Operation Vigorous

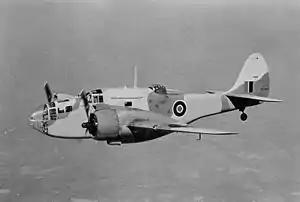

Convoy MW-11a of "Ajax", "City of Edinburgh", "City of Pretoria", "City of Lincoln" and "Elizabeth Bakke" sailed from Haifa and Port Said on 12 June, escorted by the 7th Destroyer Flotilla of "Napier", "Norman", "Nizam", "Inconstant" and "Hotspur", with fleet minesweepers "Boston" and "Seaham". "Elizabeth Bakke" was ordered into port from Convoy MW 11a, escorted by "Zulu" due to overloading and a fouled hull, which stopped the ship keeping direction or reaching the convoy speed of . Convoy MW 11b sailed from Alexandria with "Potaro", the tanker "Bulkoil", the decommissioned battleship "Centurion", carrying supplies and operating as a decoy, the rescue ships "Malines" and "Antwerp", escorted by five destroyers and four corvettes. During the evening, Convoy MW 11c was attacked from Crete by bombers of I and "City of Calcutta" was damaged by a near-miss. The ship stopped and took on a list but got under way at to be ordered at to divert to Tobruk with its towed MTB, escorted by "Exmoor" and "Croome". During the short night, Convoy MW 11c turned back to rendezvous off Alexandria with the rest of Convoy MW 11 the next day and the Hunts put in to refuel. Operation Harpoon was undisturbed because suspected that it was a decoy.